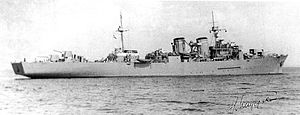
Den russiske yacht Standart / Historie / Sovjetisk minelægger Marti
Minelayer Marti in 1942
Standart var en kejserlig russisk yacht, der betjente kejser Nicholas 2. og hans familie og var på sin tid den største kejserlige yacht i brug. Efter den russiske revolution blev yachten placeret i tørdok, hvor den lå indtil 1936. Herefter blev skibet ombygget til minelægger og deltog under anden verdenskrig i forsvaret af Leningrad.